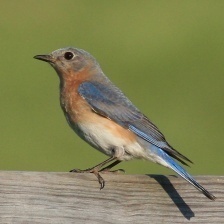
Species: EASTERN BLUEBIRD
Scientific name: SIALIA SIALIS